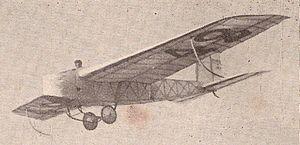
Levasseur-Abrial au meeting de Combegrasse en 1922
Paul Émile Georges Abrial de Péga, né le 2 mai 1898 à Paris et mort le 2 août 1970 à Vauville, est un pionnier français du vol à voile.
L'Abrial A-1 était le premier planeur grandeur réalisé par Georges Abrial, en 1922. Connu aussi comme Levasseur-Abrial A-1, il sera détruit lors de son quatrième vol.